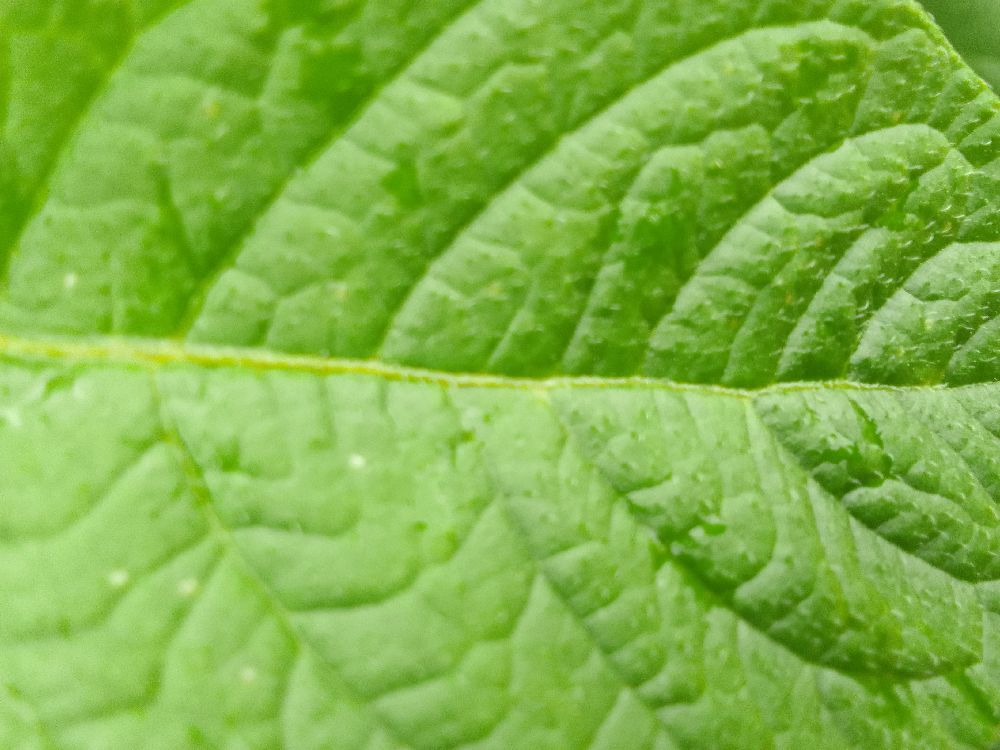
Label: Healthy